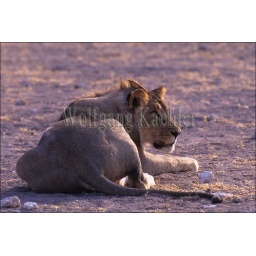
Africa, namibia, etosha national park, young male lion near waterhole